Under Milk Wood (1972 film)

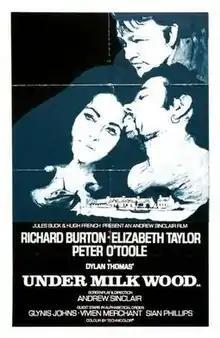
Theatrical release poster.

Under Milk Wood is a 1972 British drama film directed by Andrew Sinclair and based on the 1954 radio play "Under Milk Wood" by the Welsh writer Dylan Thomas, commissioned by the BBC and later adapted for the stage. It featured performances by Richard Burton, Elizabeth Taylor, Siân Phillips, David Jason, Glynis Johns, Victor Spinetti, Ruth Madoc, Angharad Rees, Ann Beach, Vivien Merchant, and Peter O'Toole as the residents of the fictional Welsh fishing village of Llareggub.